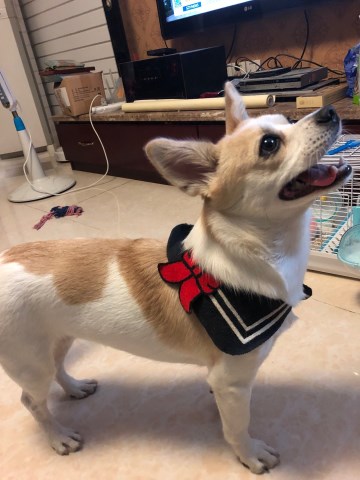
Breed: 2909-n000116-Cardigan